Mariana Rios

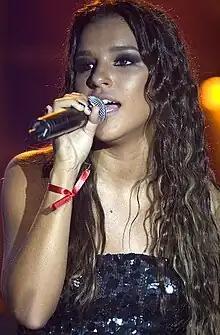
Rios at the Canecão in 2009

Rios began singing at age seven. To begin her career, she moved to Uberaba, where she played several gigs with local bar bands. She participated in music festivals and was hired by a studio to sing jingles. At 15 she moved to Rio de Janeiro and graduated in Casa de Arte das Laranjeiras. Before joining the cast of the telenovela "Malhação", she participated in two musicals with Oswaldo Montenegro.